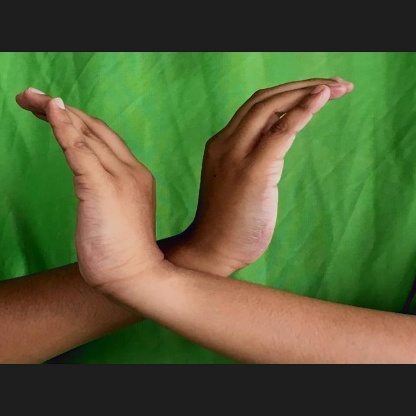
Mudra: Nagabandha